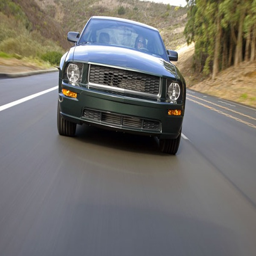
person , a tribute to actor